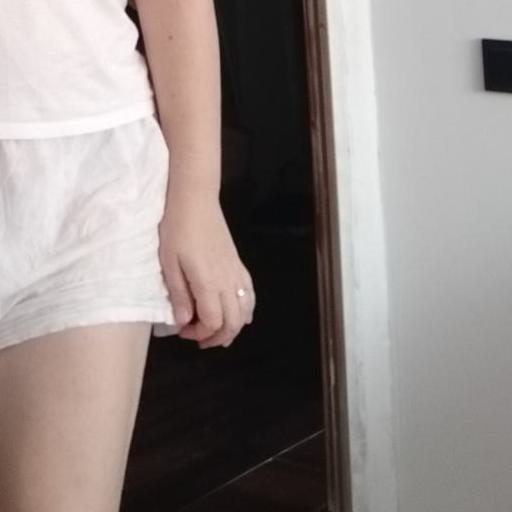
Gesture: no_gesture